Sports in Canada

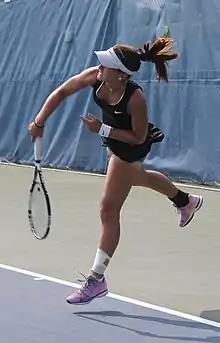
Bianca Andreescu in 2015

While tennis is not a huge sport in Canada, there have been several Canadian players who have had success in the last decade. Milos Raonic is regarded as one of the most successful Canadian male players in history. His career-high No. 3 ranking, as of November 21, 2016, is the highest ever ranking for a Canadian man. He is the first Canadian male in the Open Era to reach the Australian Open semi-finals (2016), the French Open (2014) quarterfinals, and the Wimbledon final (2016). In women's singles, Eugenie Bouchard became the first Canadian-born player representing Canada to reach the final of a Grand Slam tournament in singles, finishing runner-up to Petra Kvitová at the 2014 Wimbledon Championships. She also reached the semi-finals of the 2014 Australian Open and 2014 French Open. Later in the same year she received the WTA Most Improved Player award for the 2014 season and reached a career-high ranking of No. 5, becoming the first Canadian female tennis player to be ranked in the top 5 in singles.